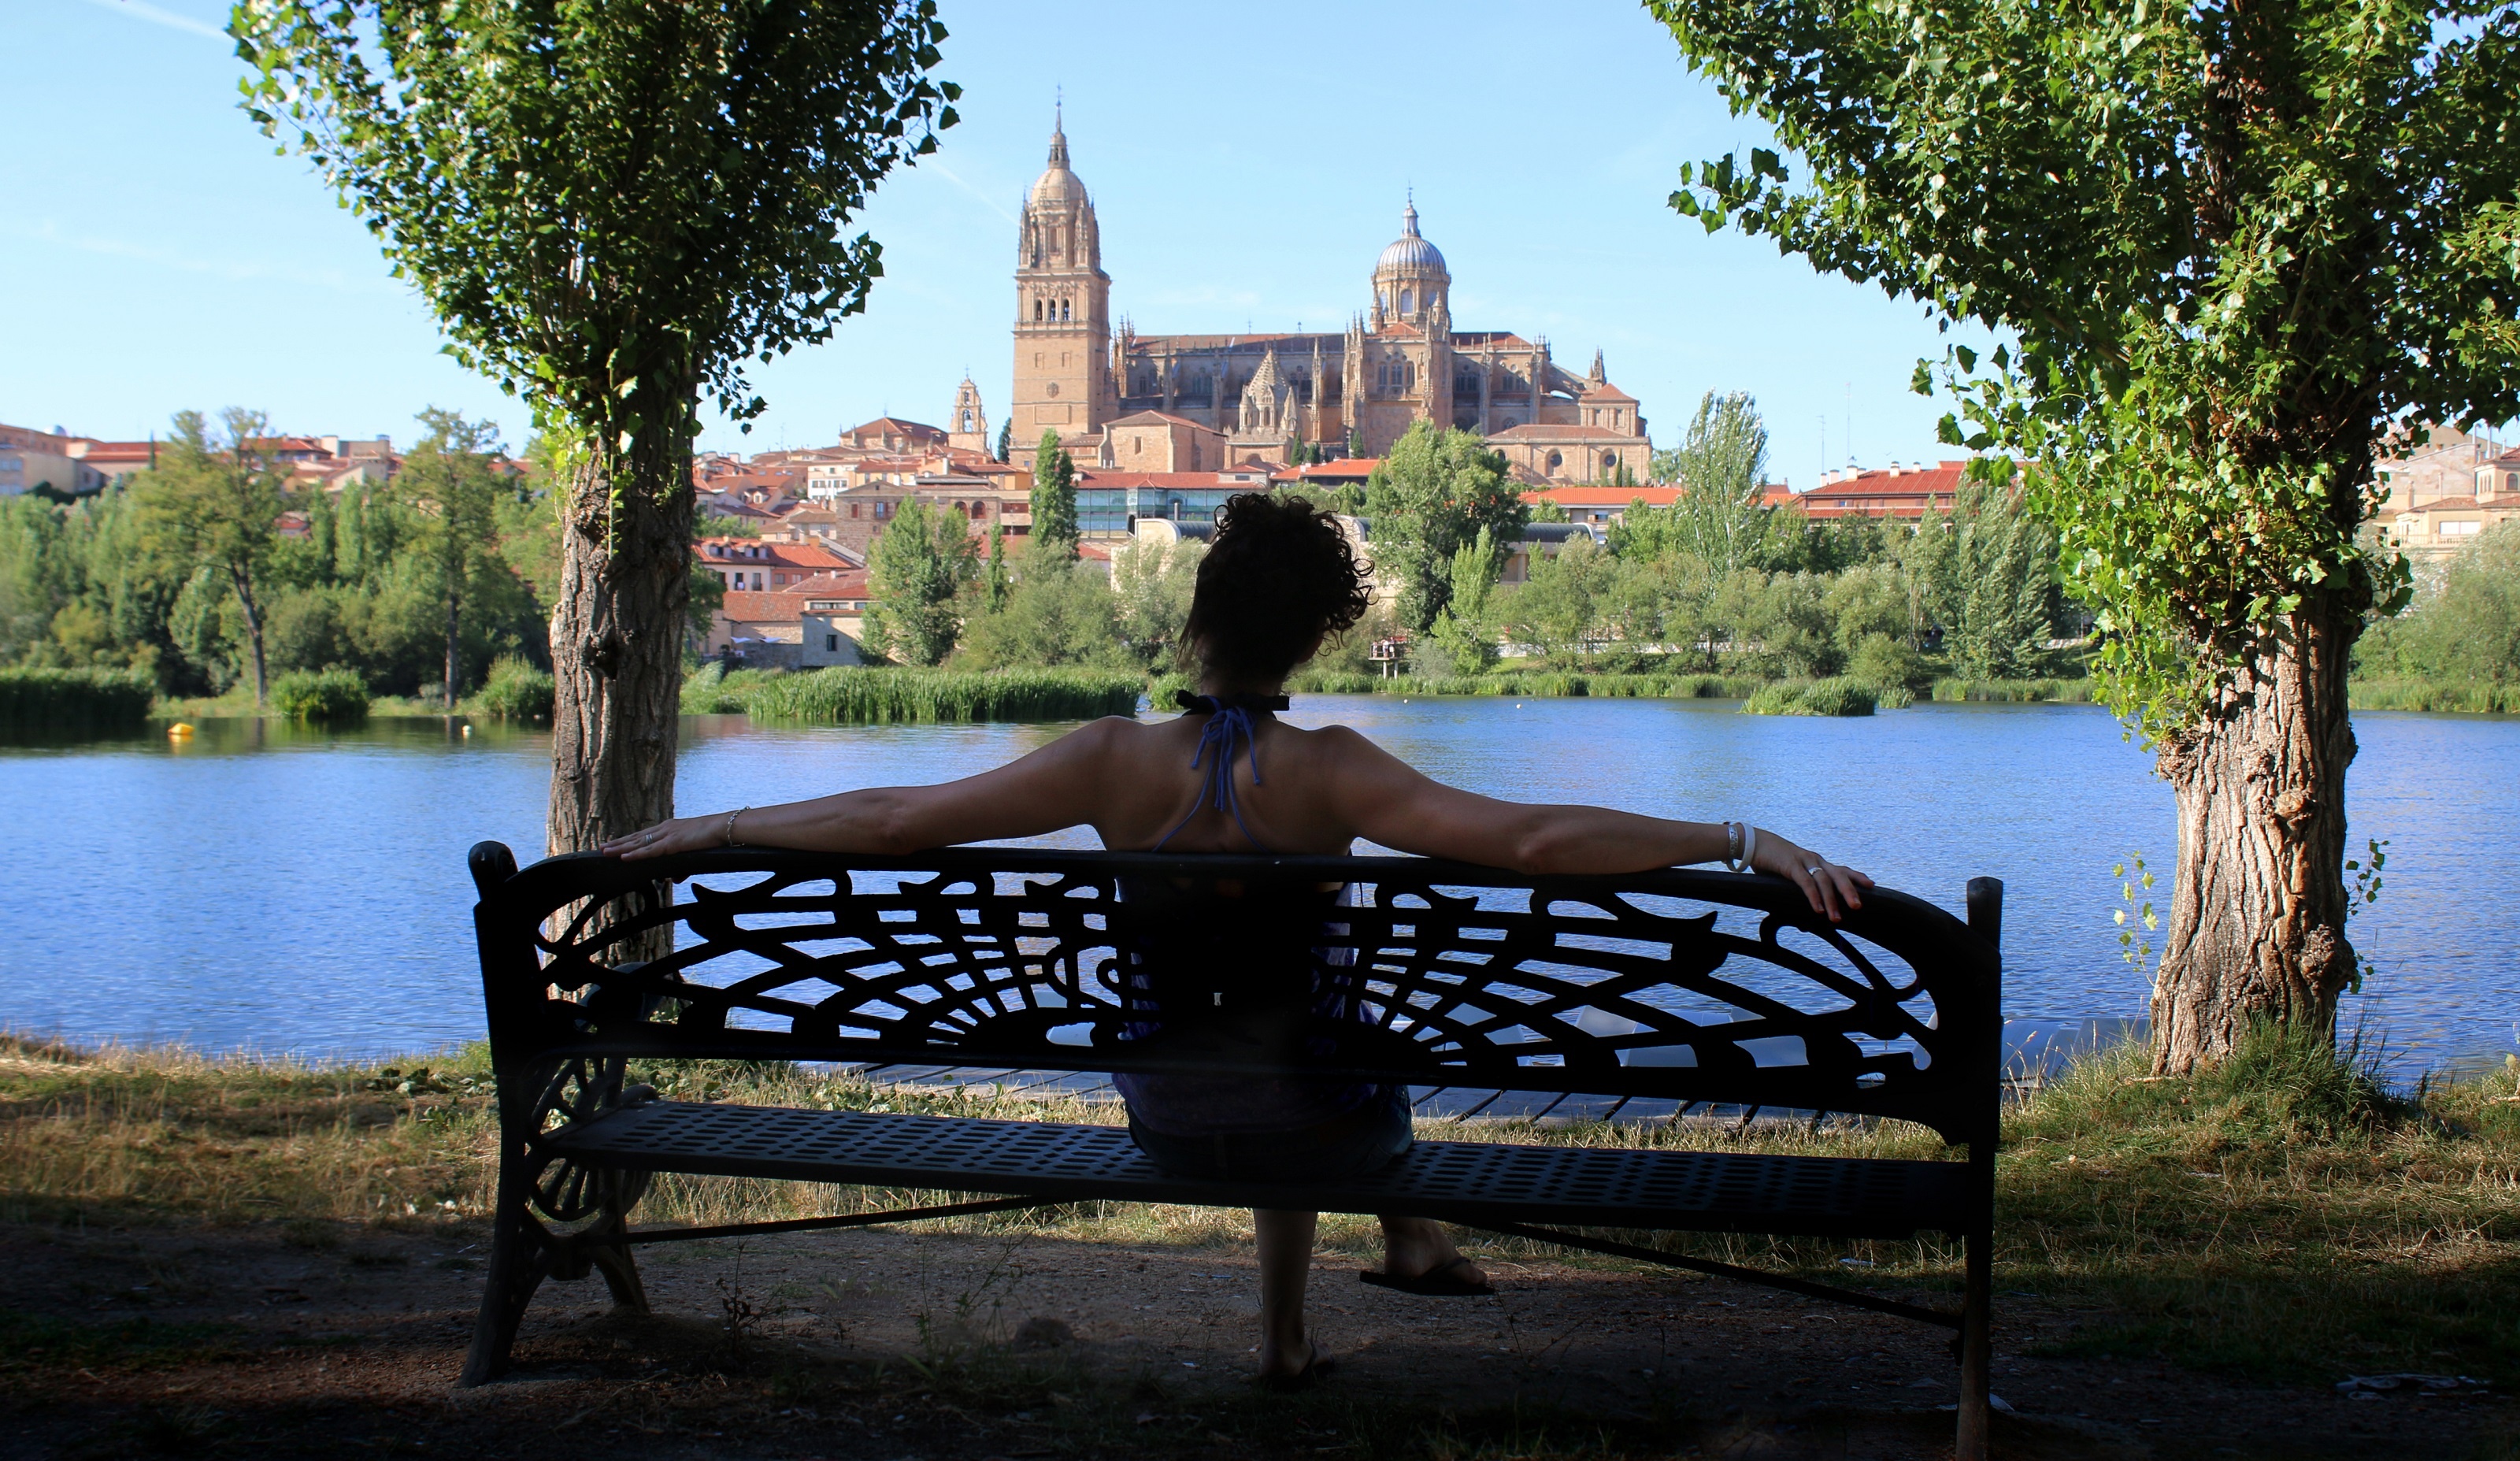
landscape, tree, girl, woman, river, looking, vacation, female, peaceful, sitting, park, church, cathedral, tourism, leisure, park bench, relaxing, contemplative, solitary, resting, viewing, carlos zgz